Wildlife of Christmas Island

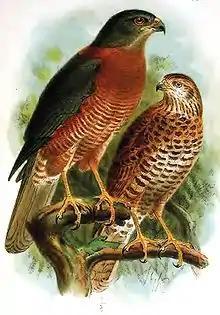
Christmas goshawks

The wildlife of Christmas Island is composed of the flora and fauna of this isolated island in the tropical Indian Ocean. Christmas Island is the summit plateau of an underwater volcano. It is mostly clad in tropical rainforest and has karst, cliffs, wetlands, coasts and sea. It is a small island with a land area of , 63% of which has been declared a National park. Most of the rainforest remains intact and supports a large range of endemic species of animals and plants.